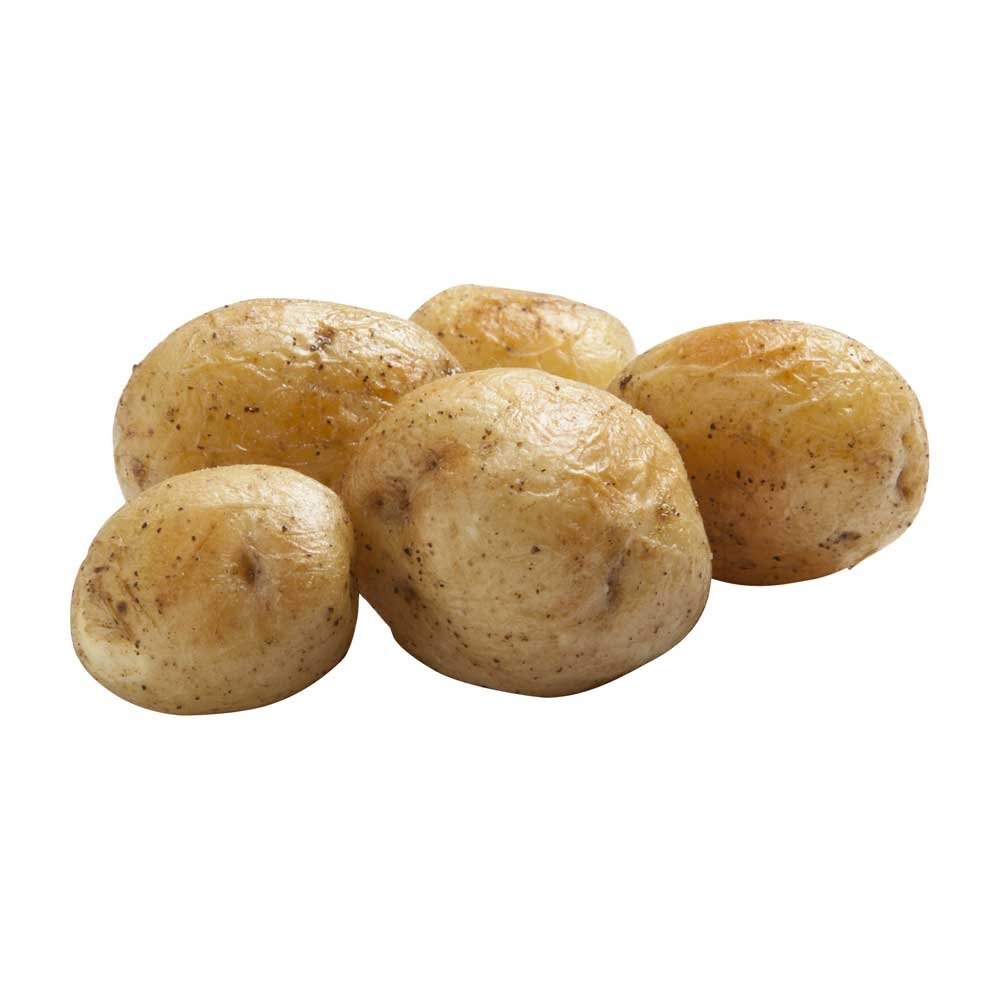
Item Name: Simplot Roastworks Roasted Mini Baby Bakers Potato, 2.5 Pound -- 6 per case.
Bullet Point: Ships frozen, CANNOT be cancelled after being processed.
Product Description: Simplot Roastworks Roasted Mini Baby Bakers Potato, 2.5 Pound -- 6 per case. Product Benefits Portion-able and quick: Just heat and serve to order in as little as 4 minutes. Forgiving: Skin coverage enhances hold. Retains heat and appetizing appearance under heat lamps or on a steam table or buffet. Economical: Excellent plate coverage with just 4 ounces. Novel baby vegetable appearance upgrades entree and appetizer value. Specifications Whole miniature bakers with delicate skins and buttery yellow interiors. Carefully grown and harvested at 1-2 inches to deliver premium baked potato flavor, texture and appearance. Roasted, frozen and lightly coated with soybean oil and roasted garlic and black pepper seasoning.
Value: 240.0
Unit: Fl Oz

Price: 117.24